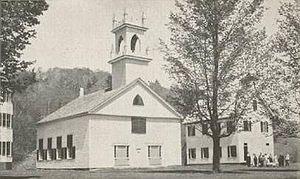
Washington est une ville du comté de Sullivan, situé dans l'état américain du New Hampshire.